National Automobile Museum

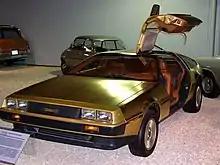
The Golden DeLorean at the National Automobile Museum

The collection includes examples from marques such as: Auburn, Bugatti, Cord, Duesenberg, Ferrari, Franklin, Jaguar, K-R-I-T, McLaren, Mercedes-Benz, Pierce-Arrow, Porsche, Rolls-Royce, and Stutz.